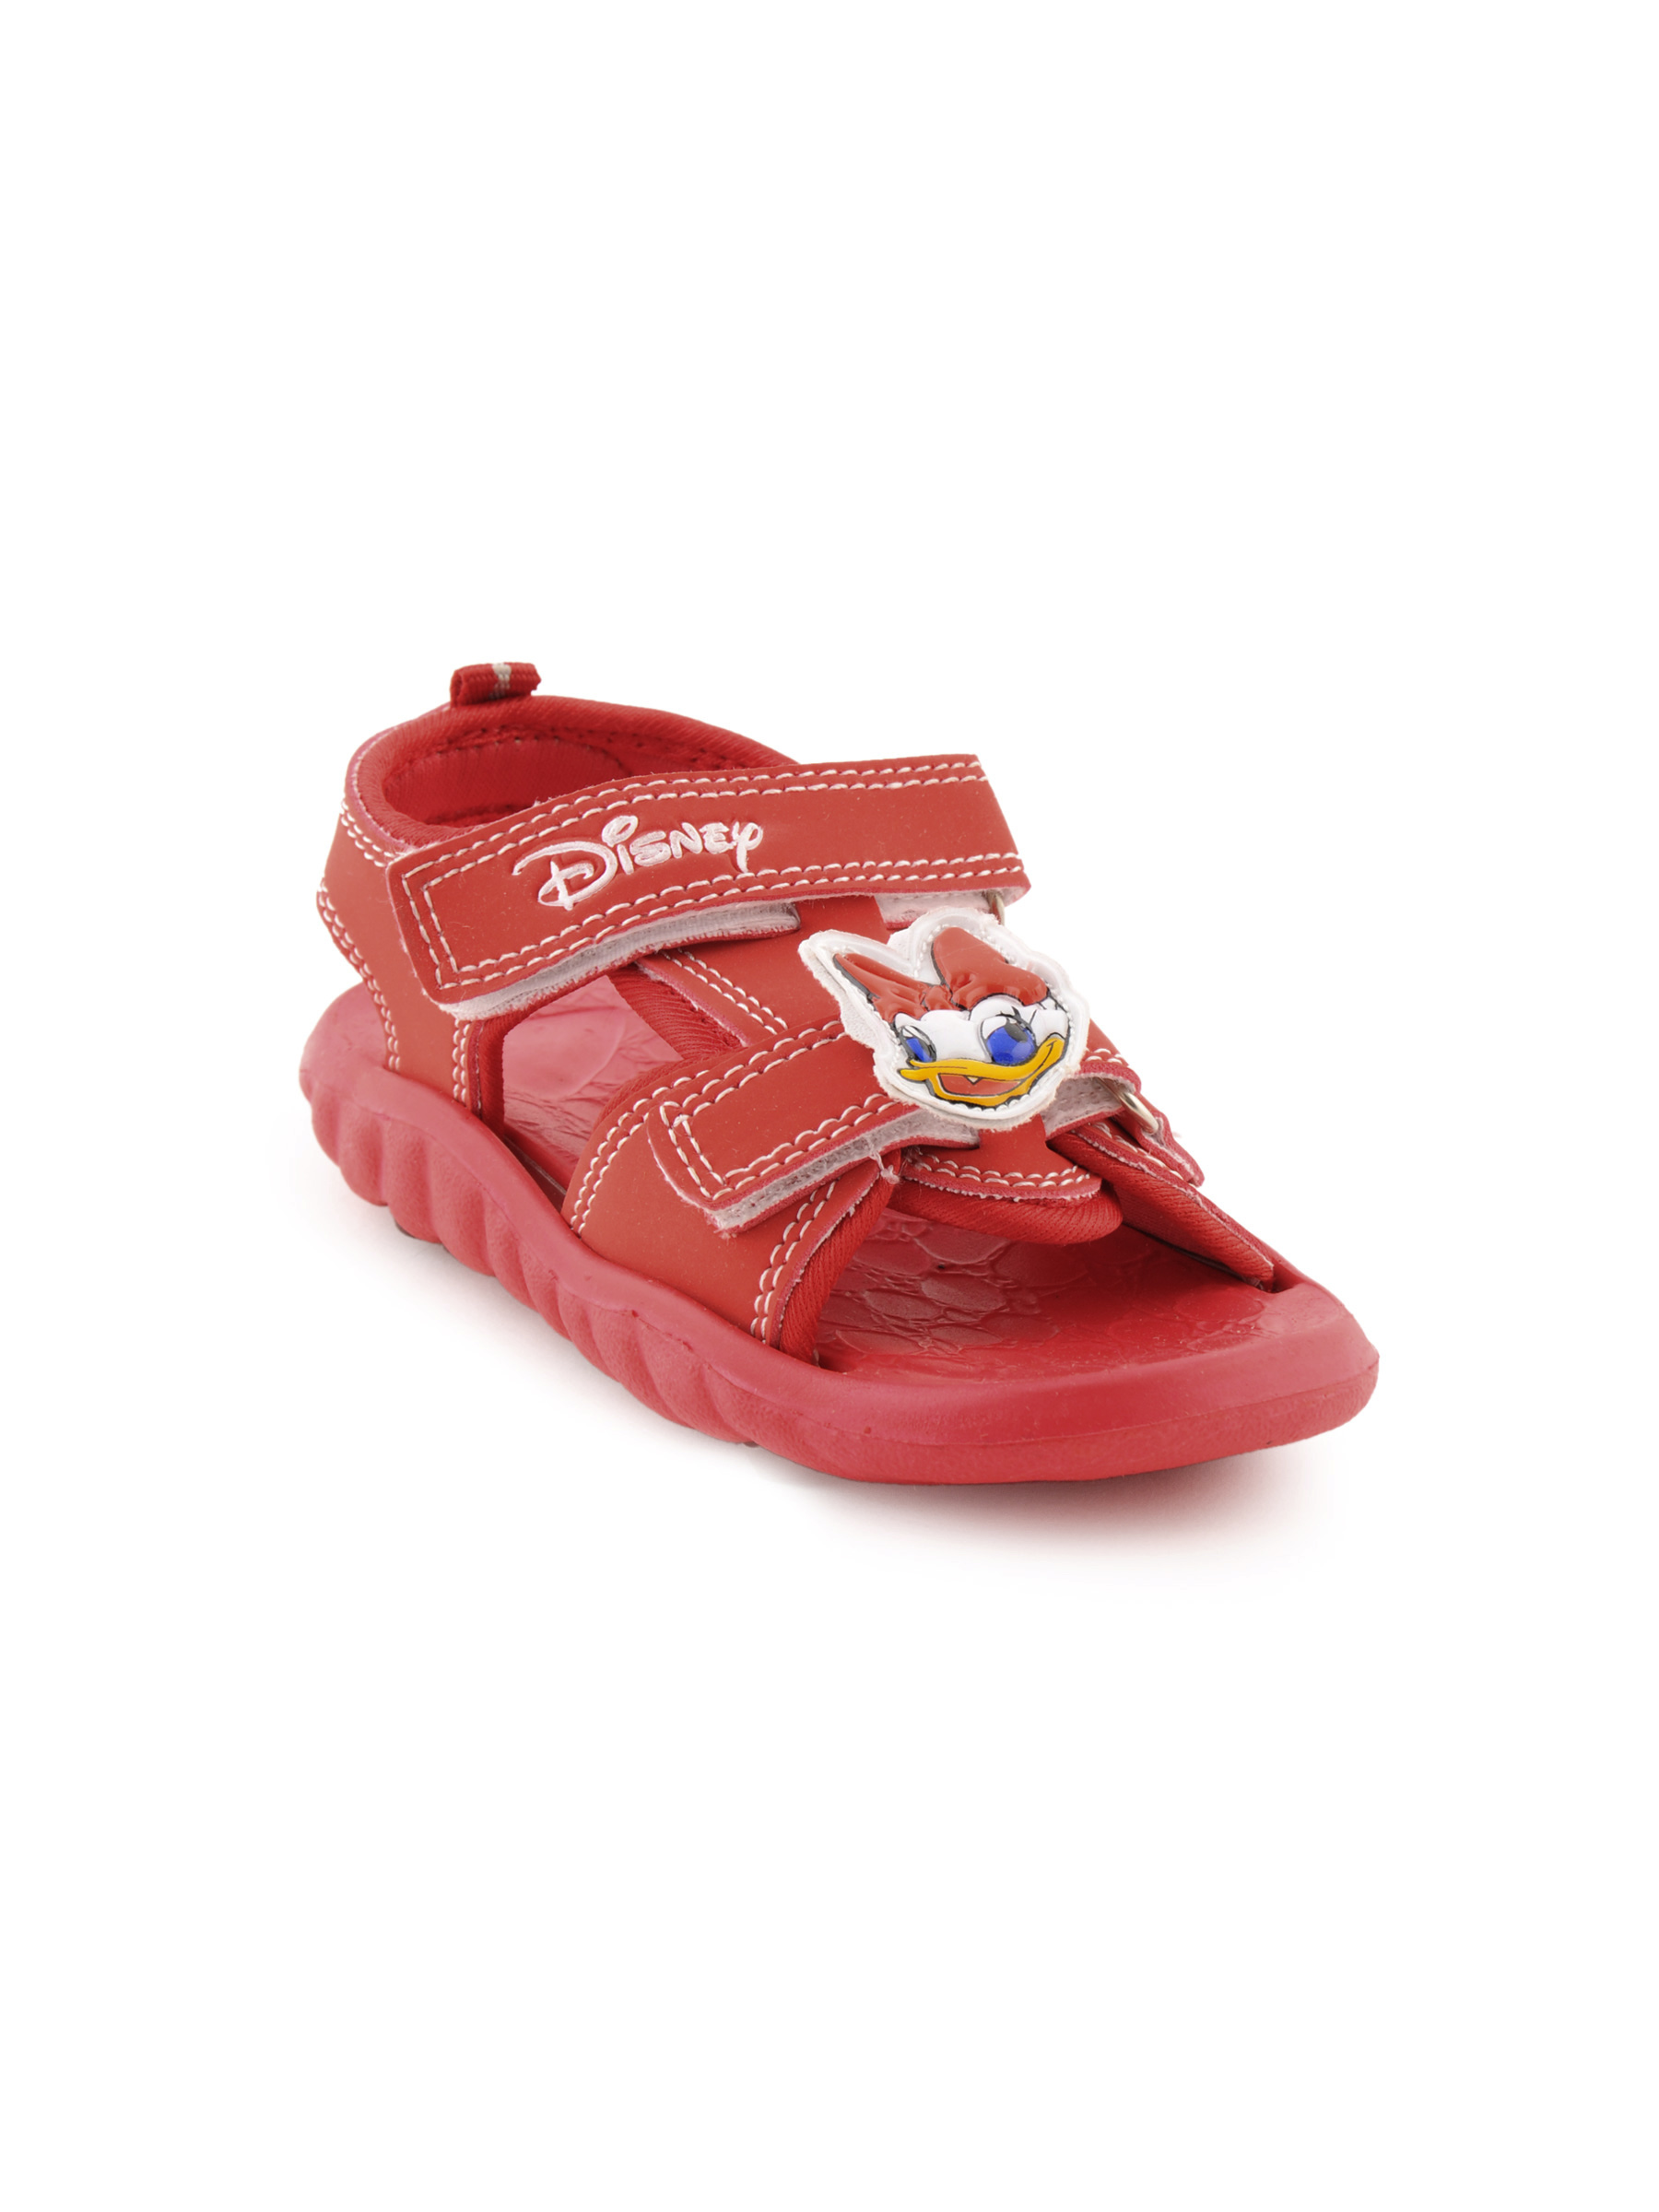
Disney Unisex Casual Red Sandals
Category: Footwear / Sandal / Sandals
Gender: Unisex
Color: Red
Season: Winter 2012
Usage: Casual